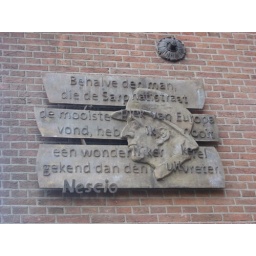
This poem of Nescio is on the wall of houses in SarphatieStreet.